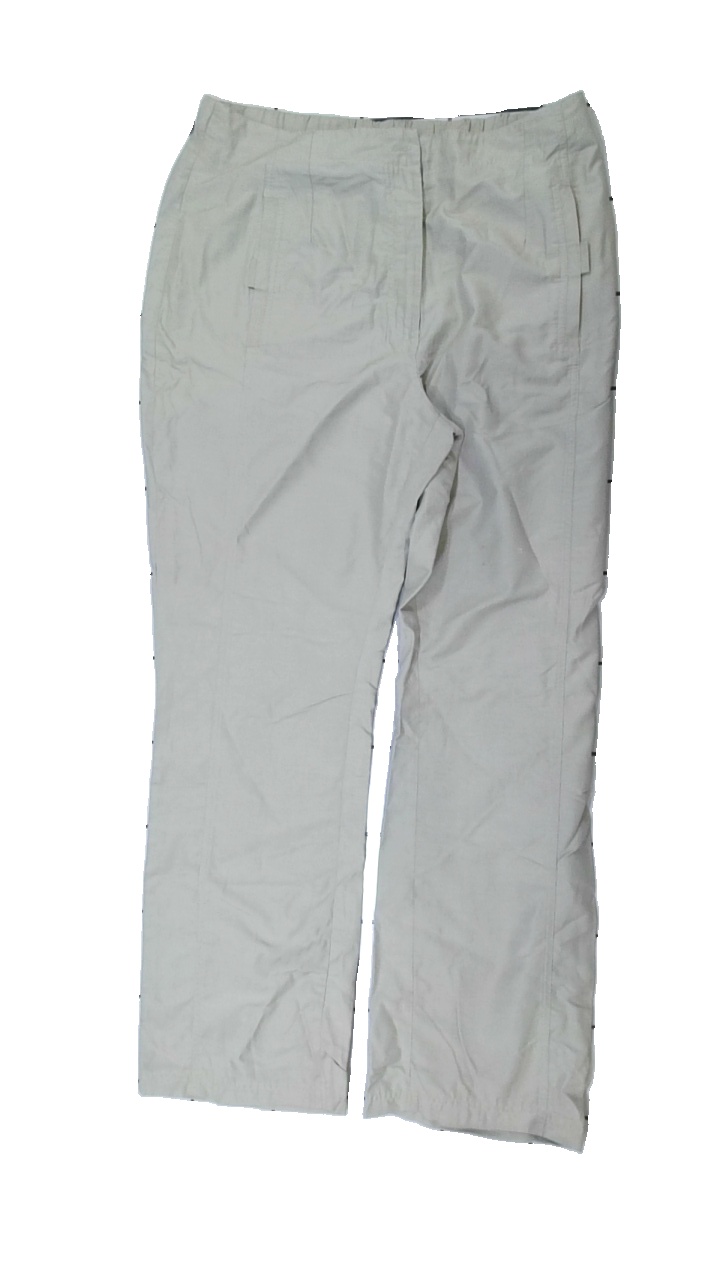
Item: Trousers (Ladies)
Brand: Lindex
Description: beige byxor med fläckar upptill
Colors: Beige
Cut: Regular
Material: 56% cotton 44% nylone
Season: All
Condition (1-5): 3
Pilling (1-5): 5
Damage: fläckar
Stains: Major
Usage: Export
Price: <50